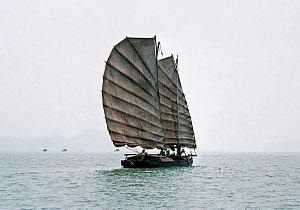
Jonque dans la baie de Ha Long, Vietnam
La baie d'Ha Long, baie d'Halong ou baie d'Along est une vaste baie naturelle d'eau marine de plus de 43 000 hectares située entre Hạ Long et le parc national de Cat Ba de l’île de Cat Ba, dans le golfe du Tonkin de la mer de Chine méridionale, de la province de Quảng Ninh au nord du Vietnam, à la frontière chinoise du Dongnan Qiuling, à 170 km à l'est de la capitale Hanoï. Ses 120 km de côte littorale, son panorama marin naturel préservé spectaculaire et exceptionnel de 1 969 îles karstiques calcaires immergées, et la richesse biologique de son écosystème tropical lui valent d'être inscrite sur la liste du Patrimoine mondial de l'UNESCO depuis le 17 décembre 1994. Ce site du club des plus belles baies du monde, élu en 2011 une des sept nouvelles merveilles de la nature, est une des plus importantes destinations de tourisme au Vietnam et de tourisme du monde avec 2,5 millions de visiteurs annuels en 2015.